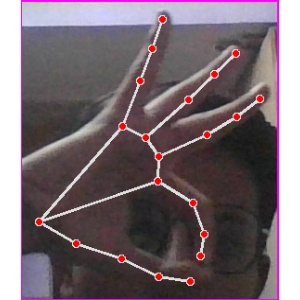
अक्षर: ण